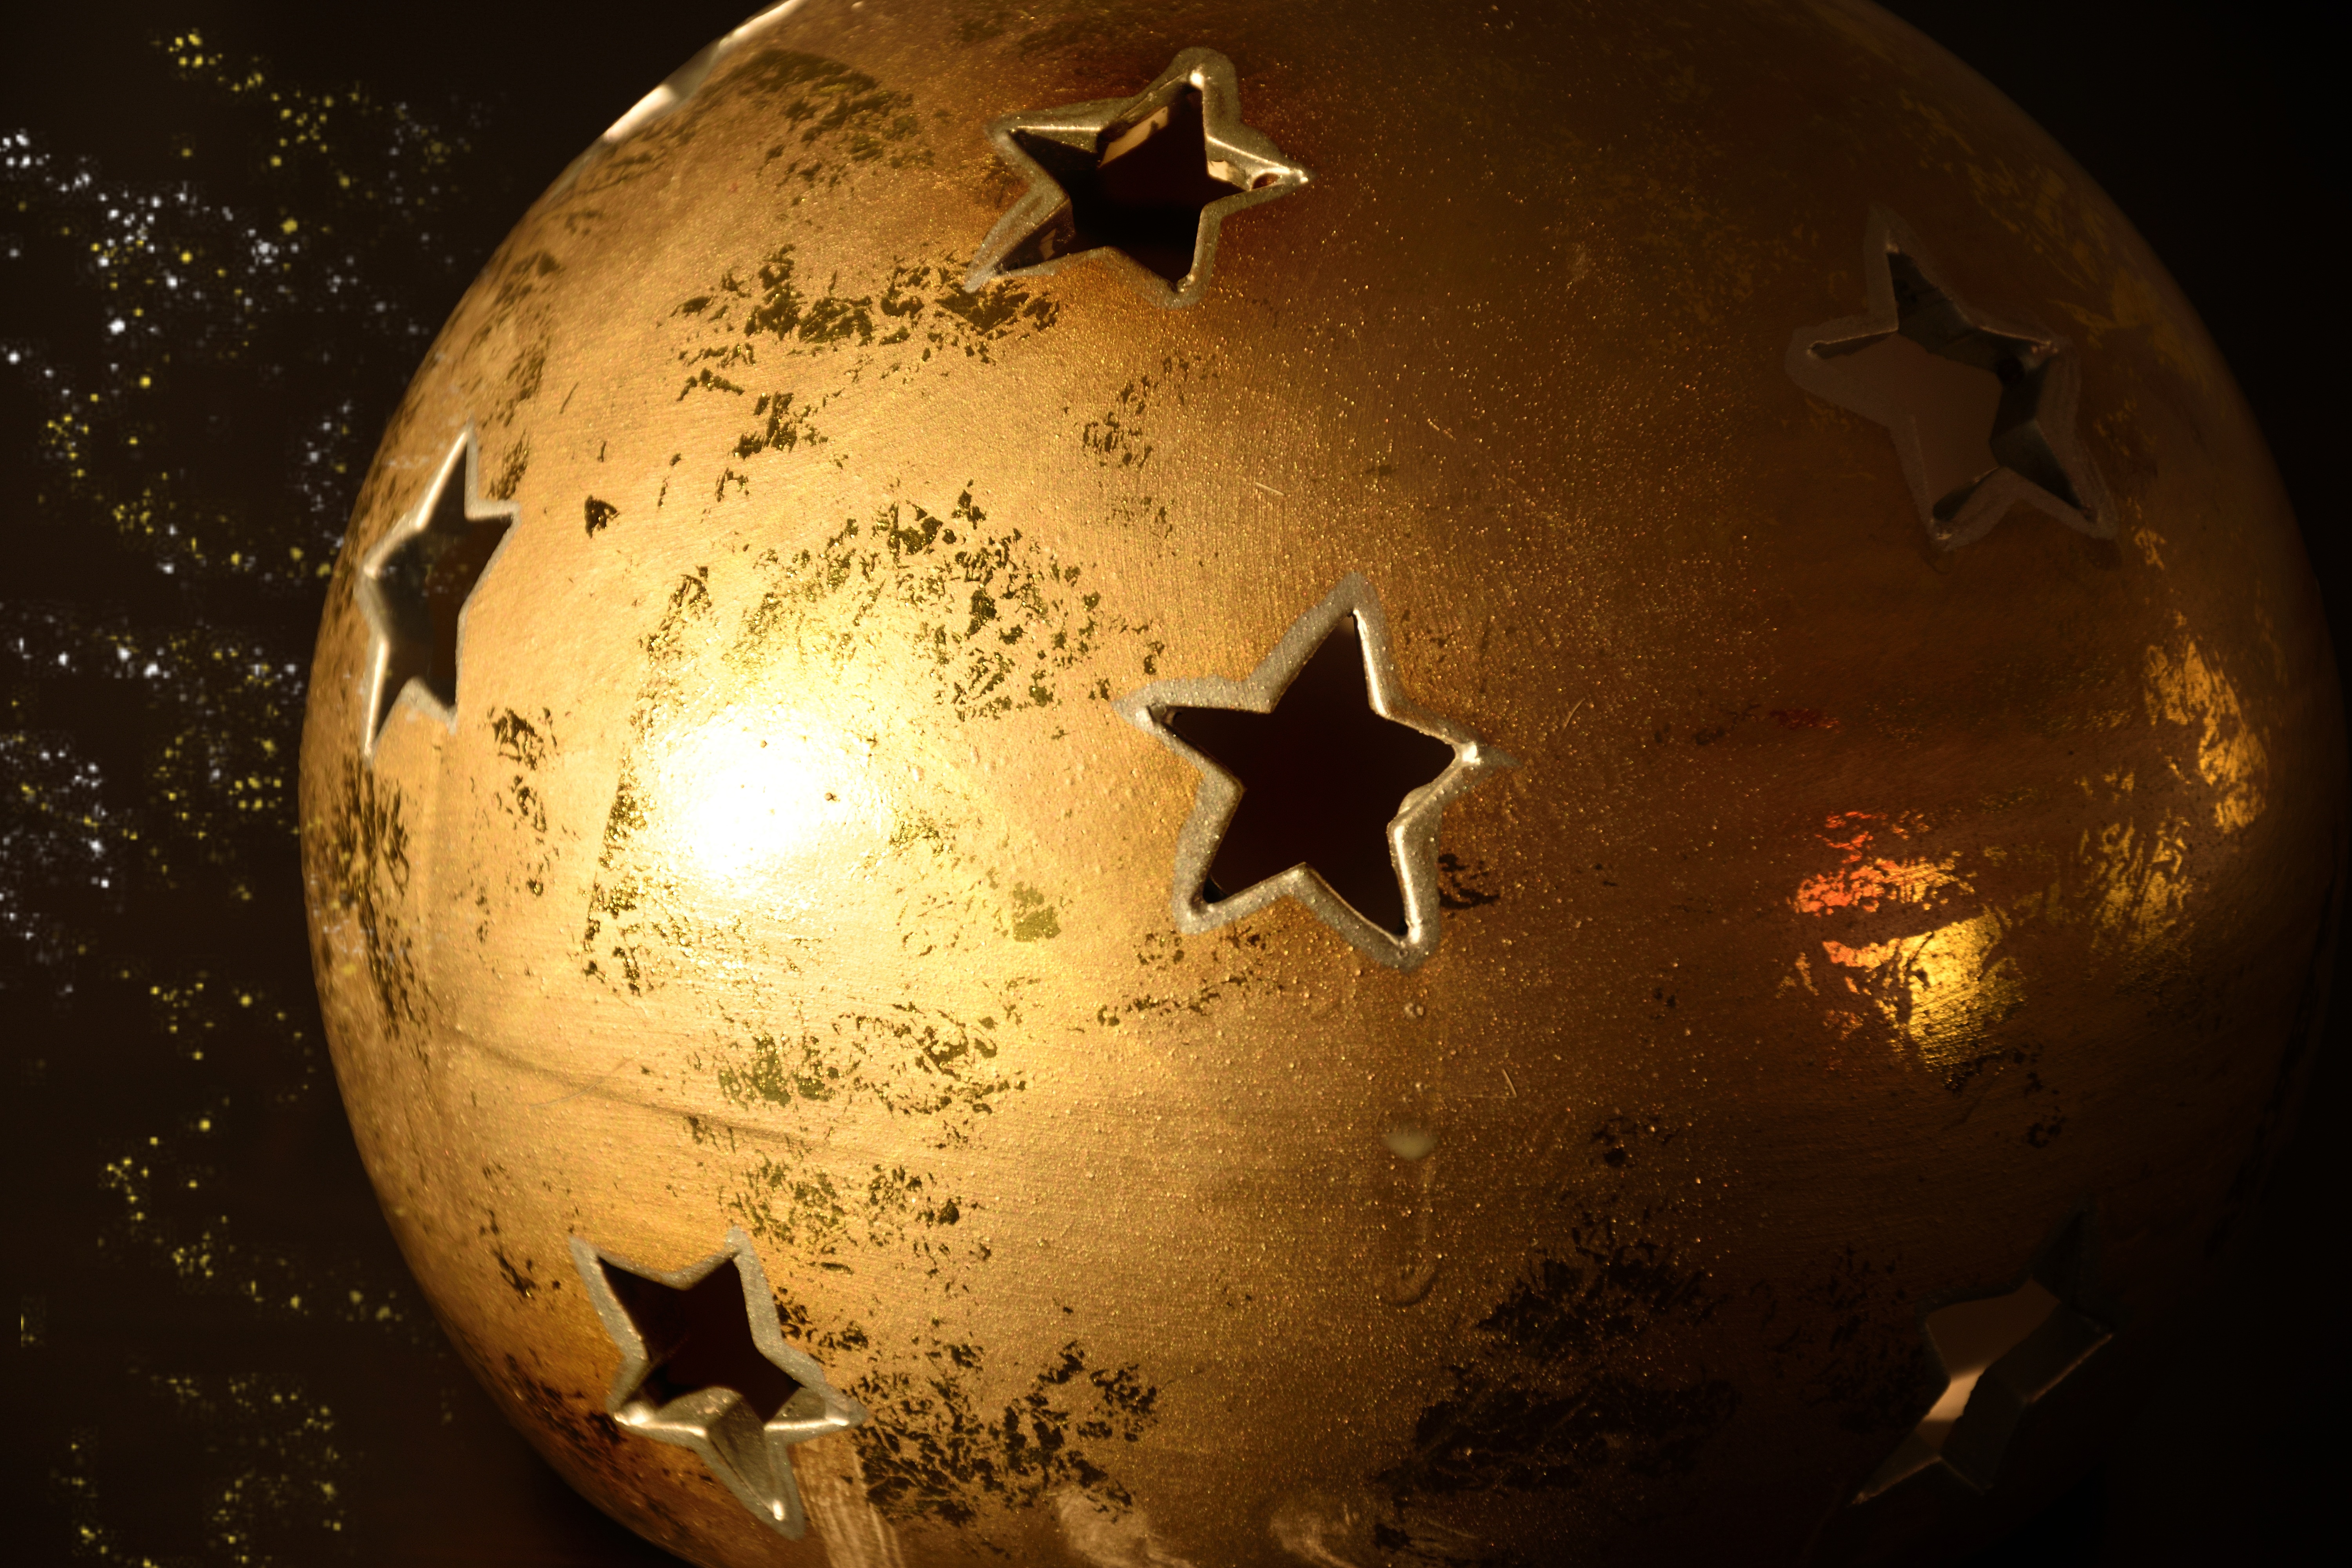
light, star, decoration, reflection, space, darkness, lighting, circle, globe, world, sparkle, earth, gold, ball, sphere, planet, christmas bauble, shape, christmas decorations, astronomical object